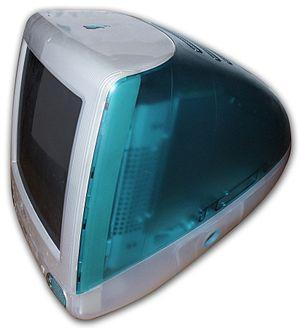
On peut faire remonter l'histoire de l'ordinateur personnel, comme celle des appareils électroniques grand public du marché de masse, à 1972 avec l'introduction du microcontrôleur HP 9820 PC, ou à de petits calculateurs électroniques des années 1950 comme l'IBM 610, ou à certains mainframes et mini-ordinateurs conçus comme des systèmes mono-utilisateur. Un ordinateur personnel est destiné avant tout à un usage individuel, par opposition à un ordinateur central où les demandes de l'utilisateur final sont filtrés par l'organisation du service et le système d'exploitation, ou un partage du temps système dans lequel un processeur est partagé entre de nombreuses personnes. Après le développement du microprocesseur, les ordinateurs personnels individuels étaient devenus assez peu coûteux pour qu'ils soient finalement devenus des biens de consommation abordables. Les premiers ordinateurs personnels - généralement appelés « micro-ordinateurs » - étaient souvent vendus sous forme de kits et présentaient un intérêt surtout pour les amateurs et les techniciens.